Altay (tank)

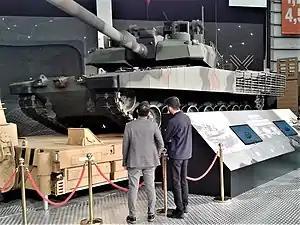
Otokar Altay T1 baseline prototype on display at IDEF 2019

According to reports, a military envoy from Colombia was present at the 2010 press meeting hosted by the Undersecreteriat for Defense Industries of the Republic of Turkey to obtain more information about the tank.